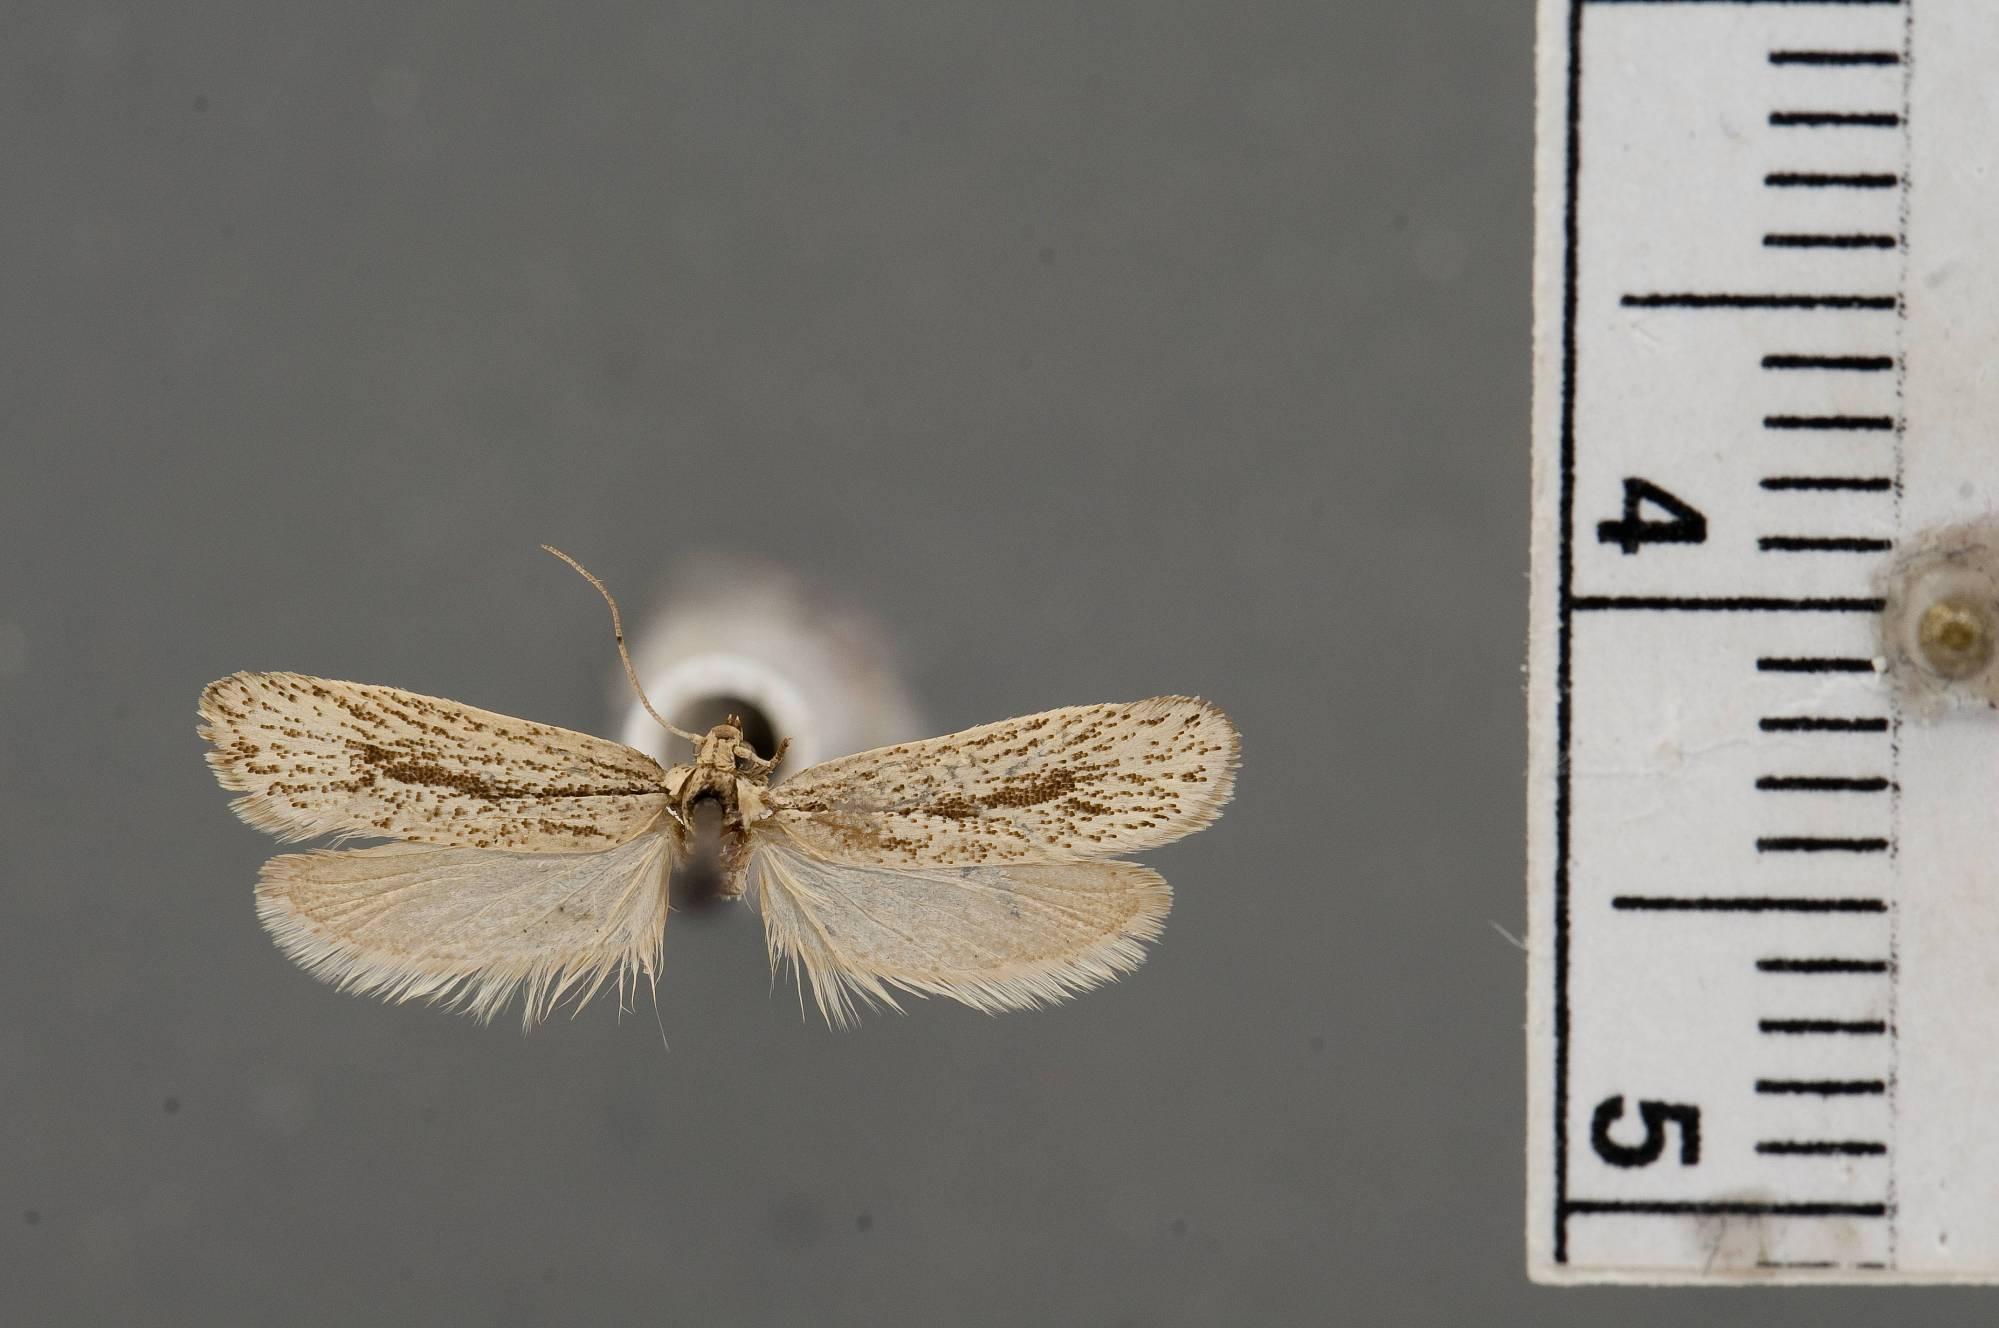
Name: Pseudethmia semilugens protuberans
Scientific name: Pseudethmia semilugens protuberans Clarke, 1950
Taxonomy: Animalia, Arthropoda, Insecta, Lepidoptera, Glossata, Depressariidae, Ethmiinae
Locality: Imperial Valley, Dixieland, Imperial, California, United States
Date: Mar 1922